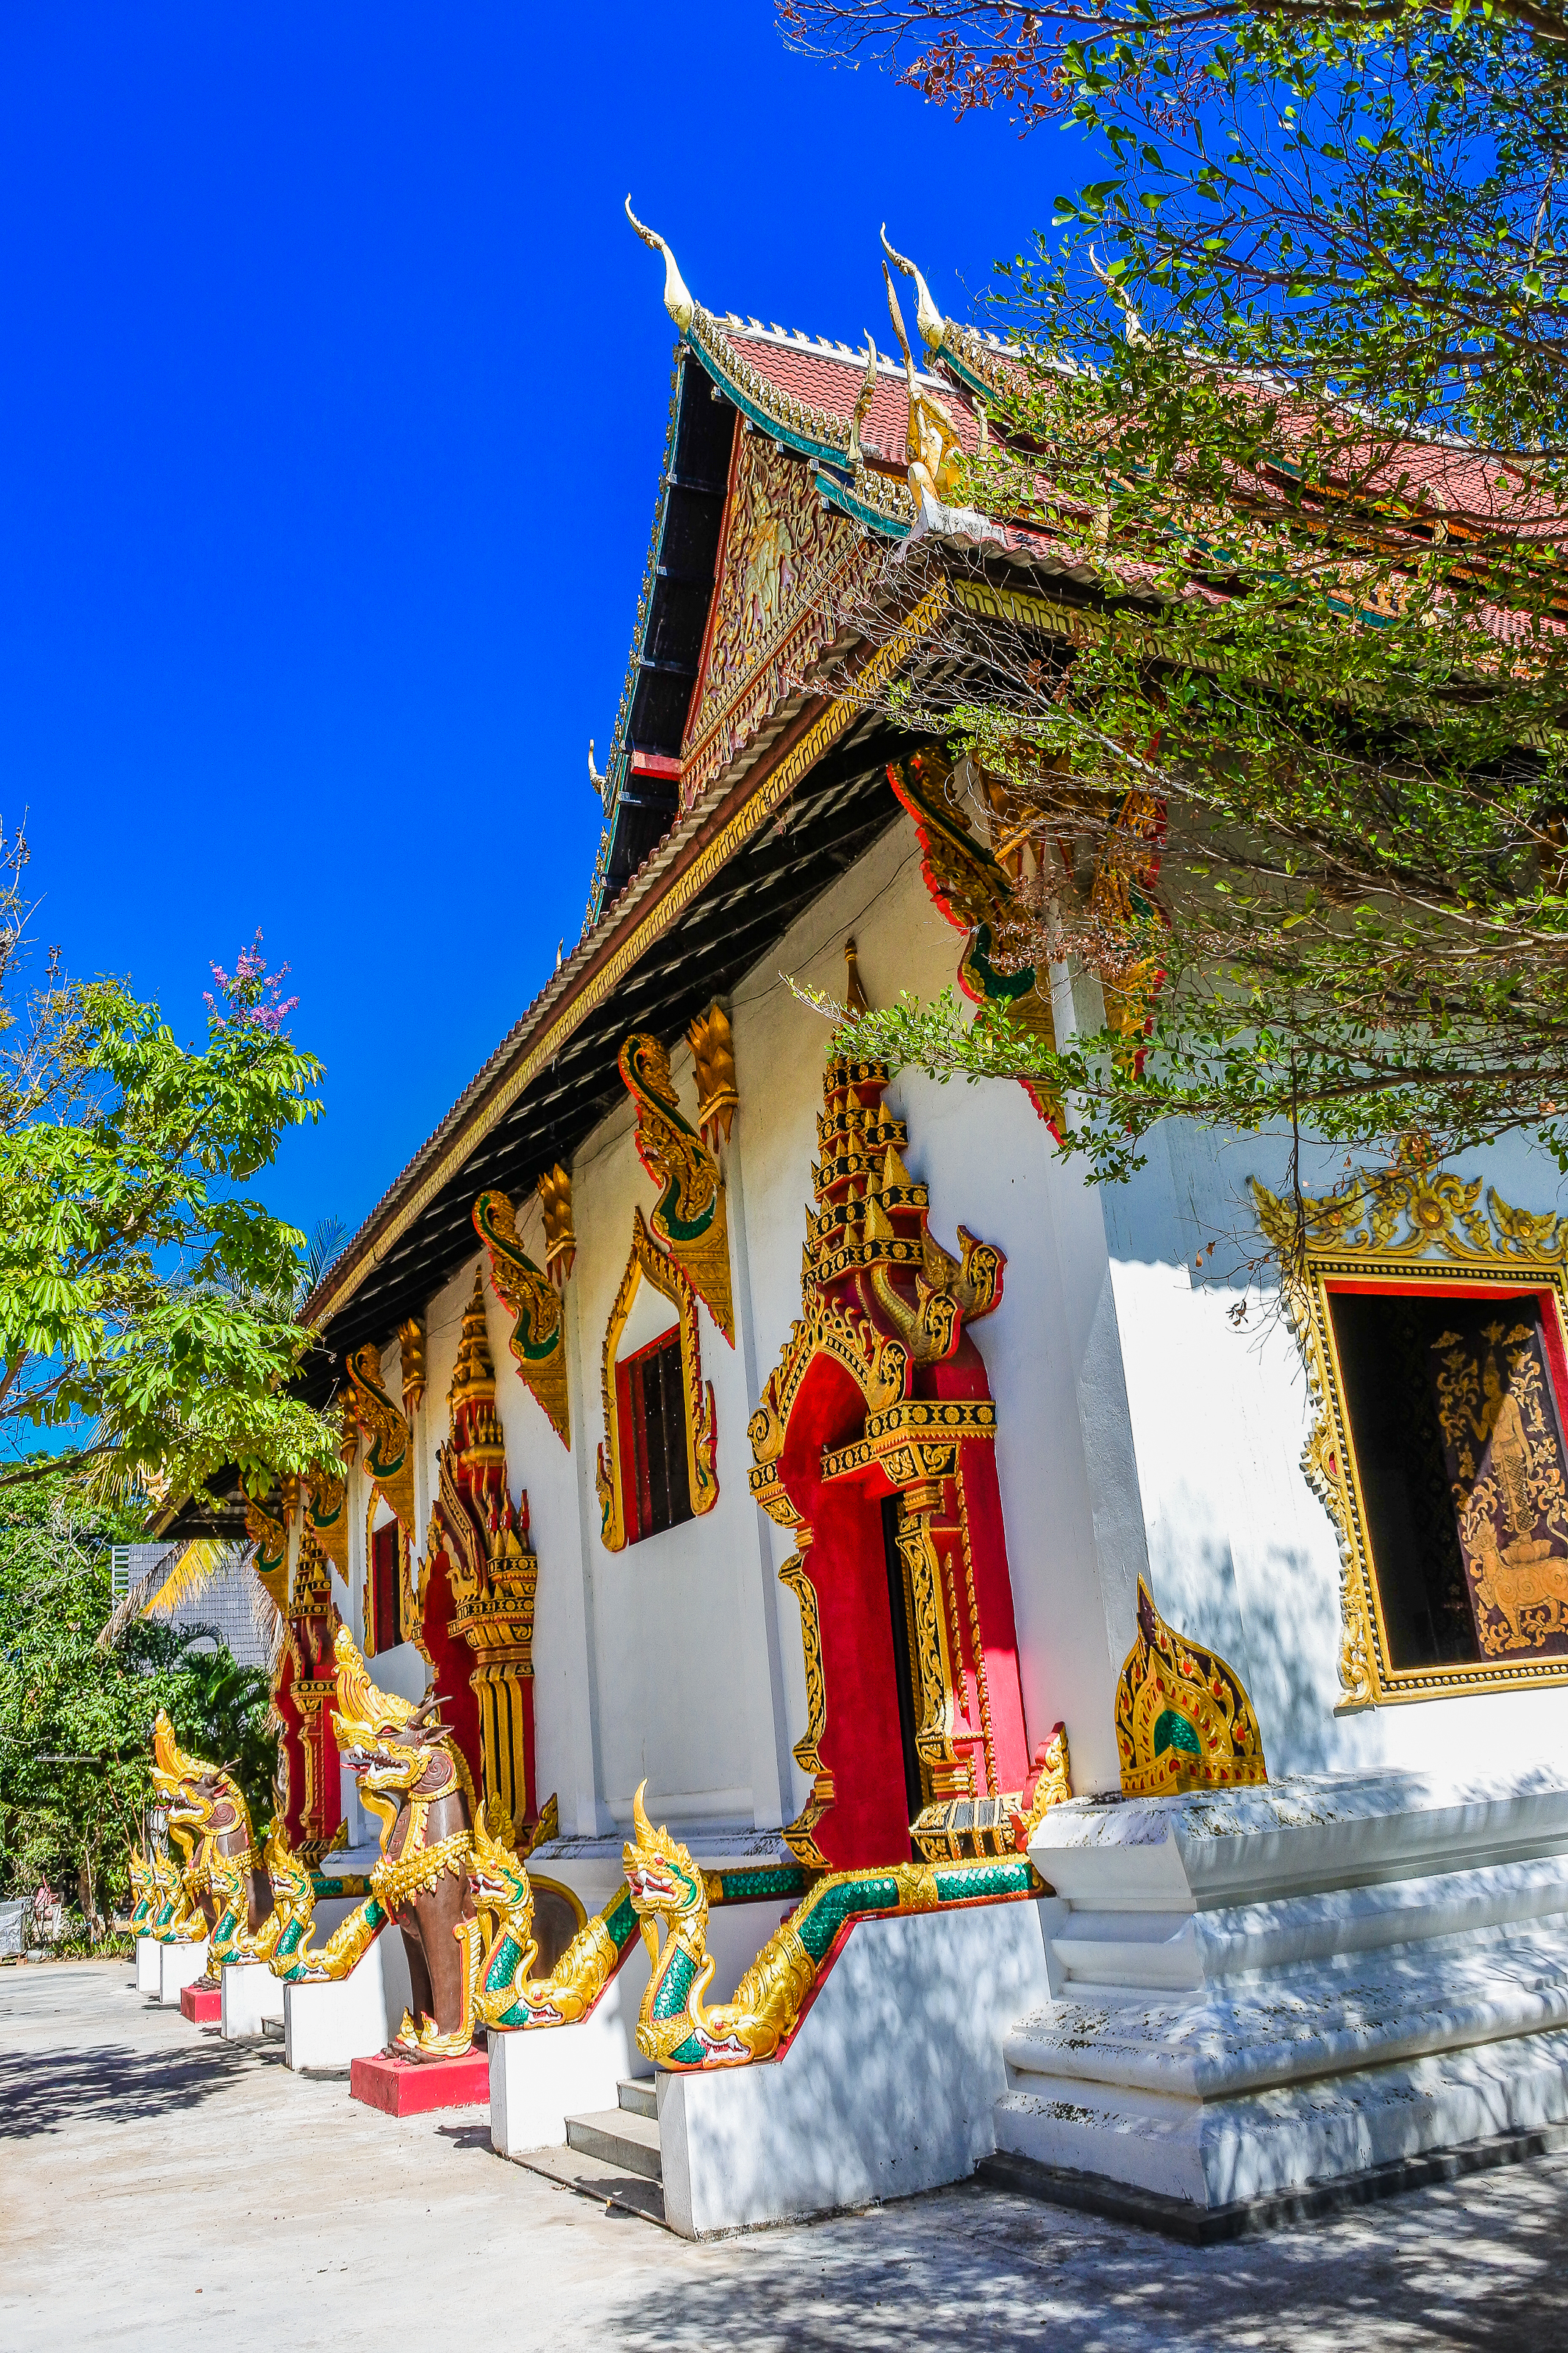
bright, kalasin, building, province, buddha, thailand, antique, place, landmark, wat wang kham, architecture, art, reflection, learn, old, wong, asia, asian, thai, buddha statue, wat, buddhism, ancient, people, religion, traditional, wang, culture, buddhist, khao, temple, kham, travel, southeast, place of worship, historic site, shrine, sky, tree, tourism, leisure, chinese architecture, facade, plant, monastery, tradition, vacation, house